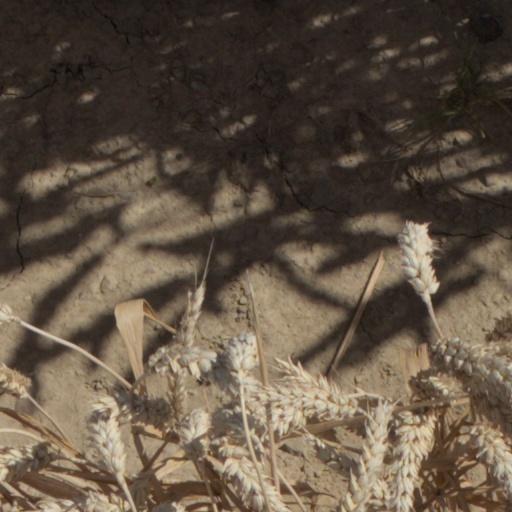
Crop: wheat